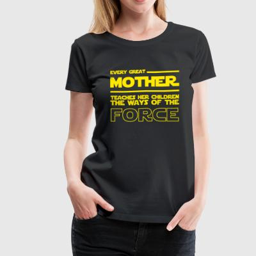
person - the ways of the force